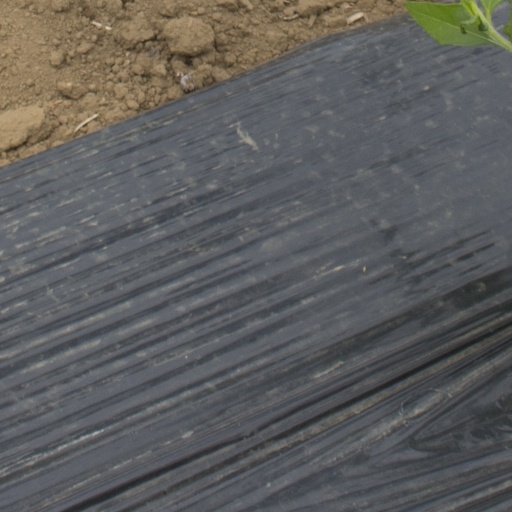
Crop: Jerusalem artichoke